Fritz Soot

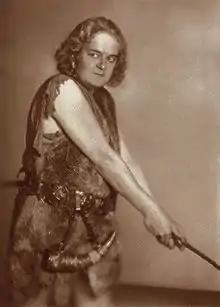

Friedrich Wilhelm Soot (20 August 1878 - 9 June 1965) was a German opera singer (tenor).